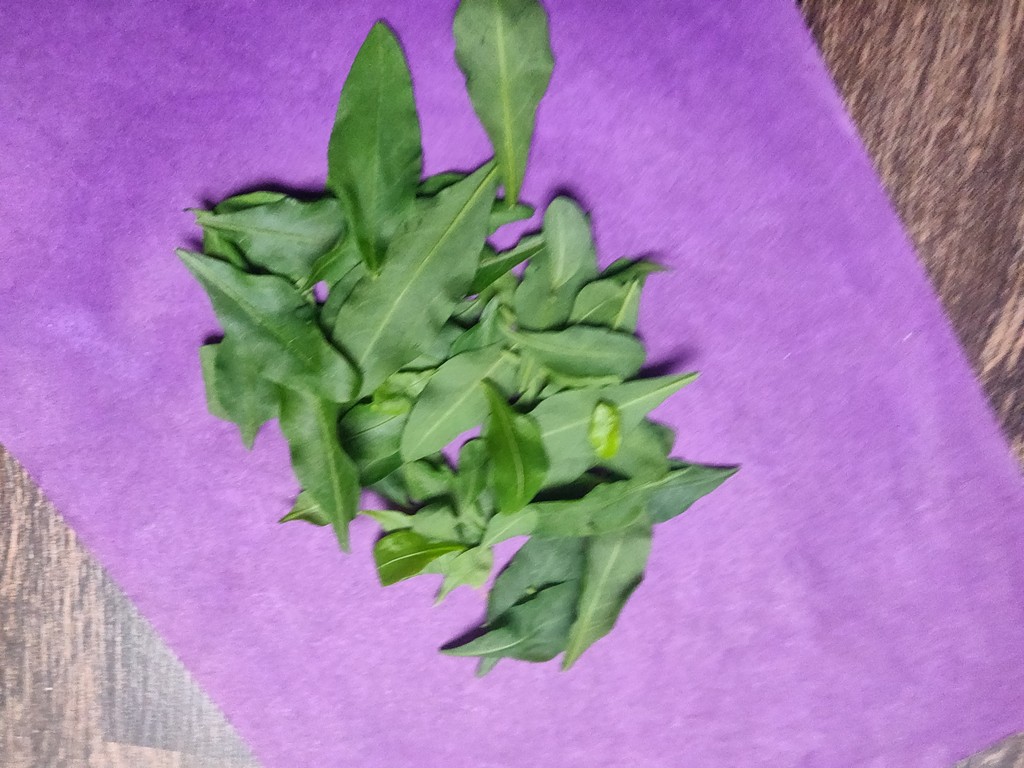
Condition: Healthy
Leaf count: multiple
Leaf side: unknown